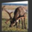
Label: deer